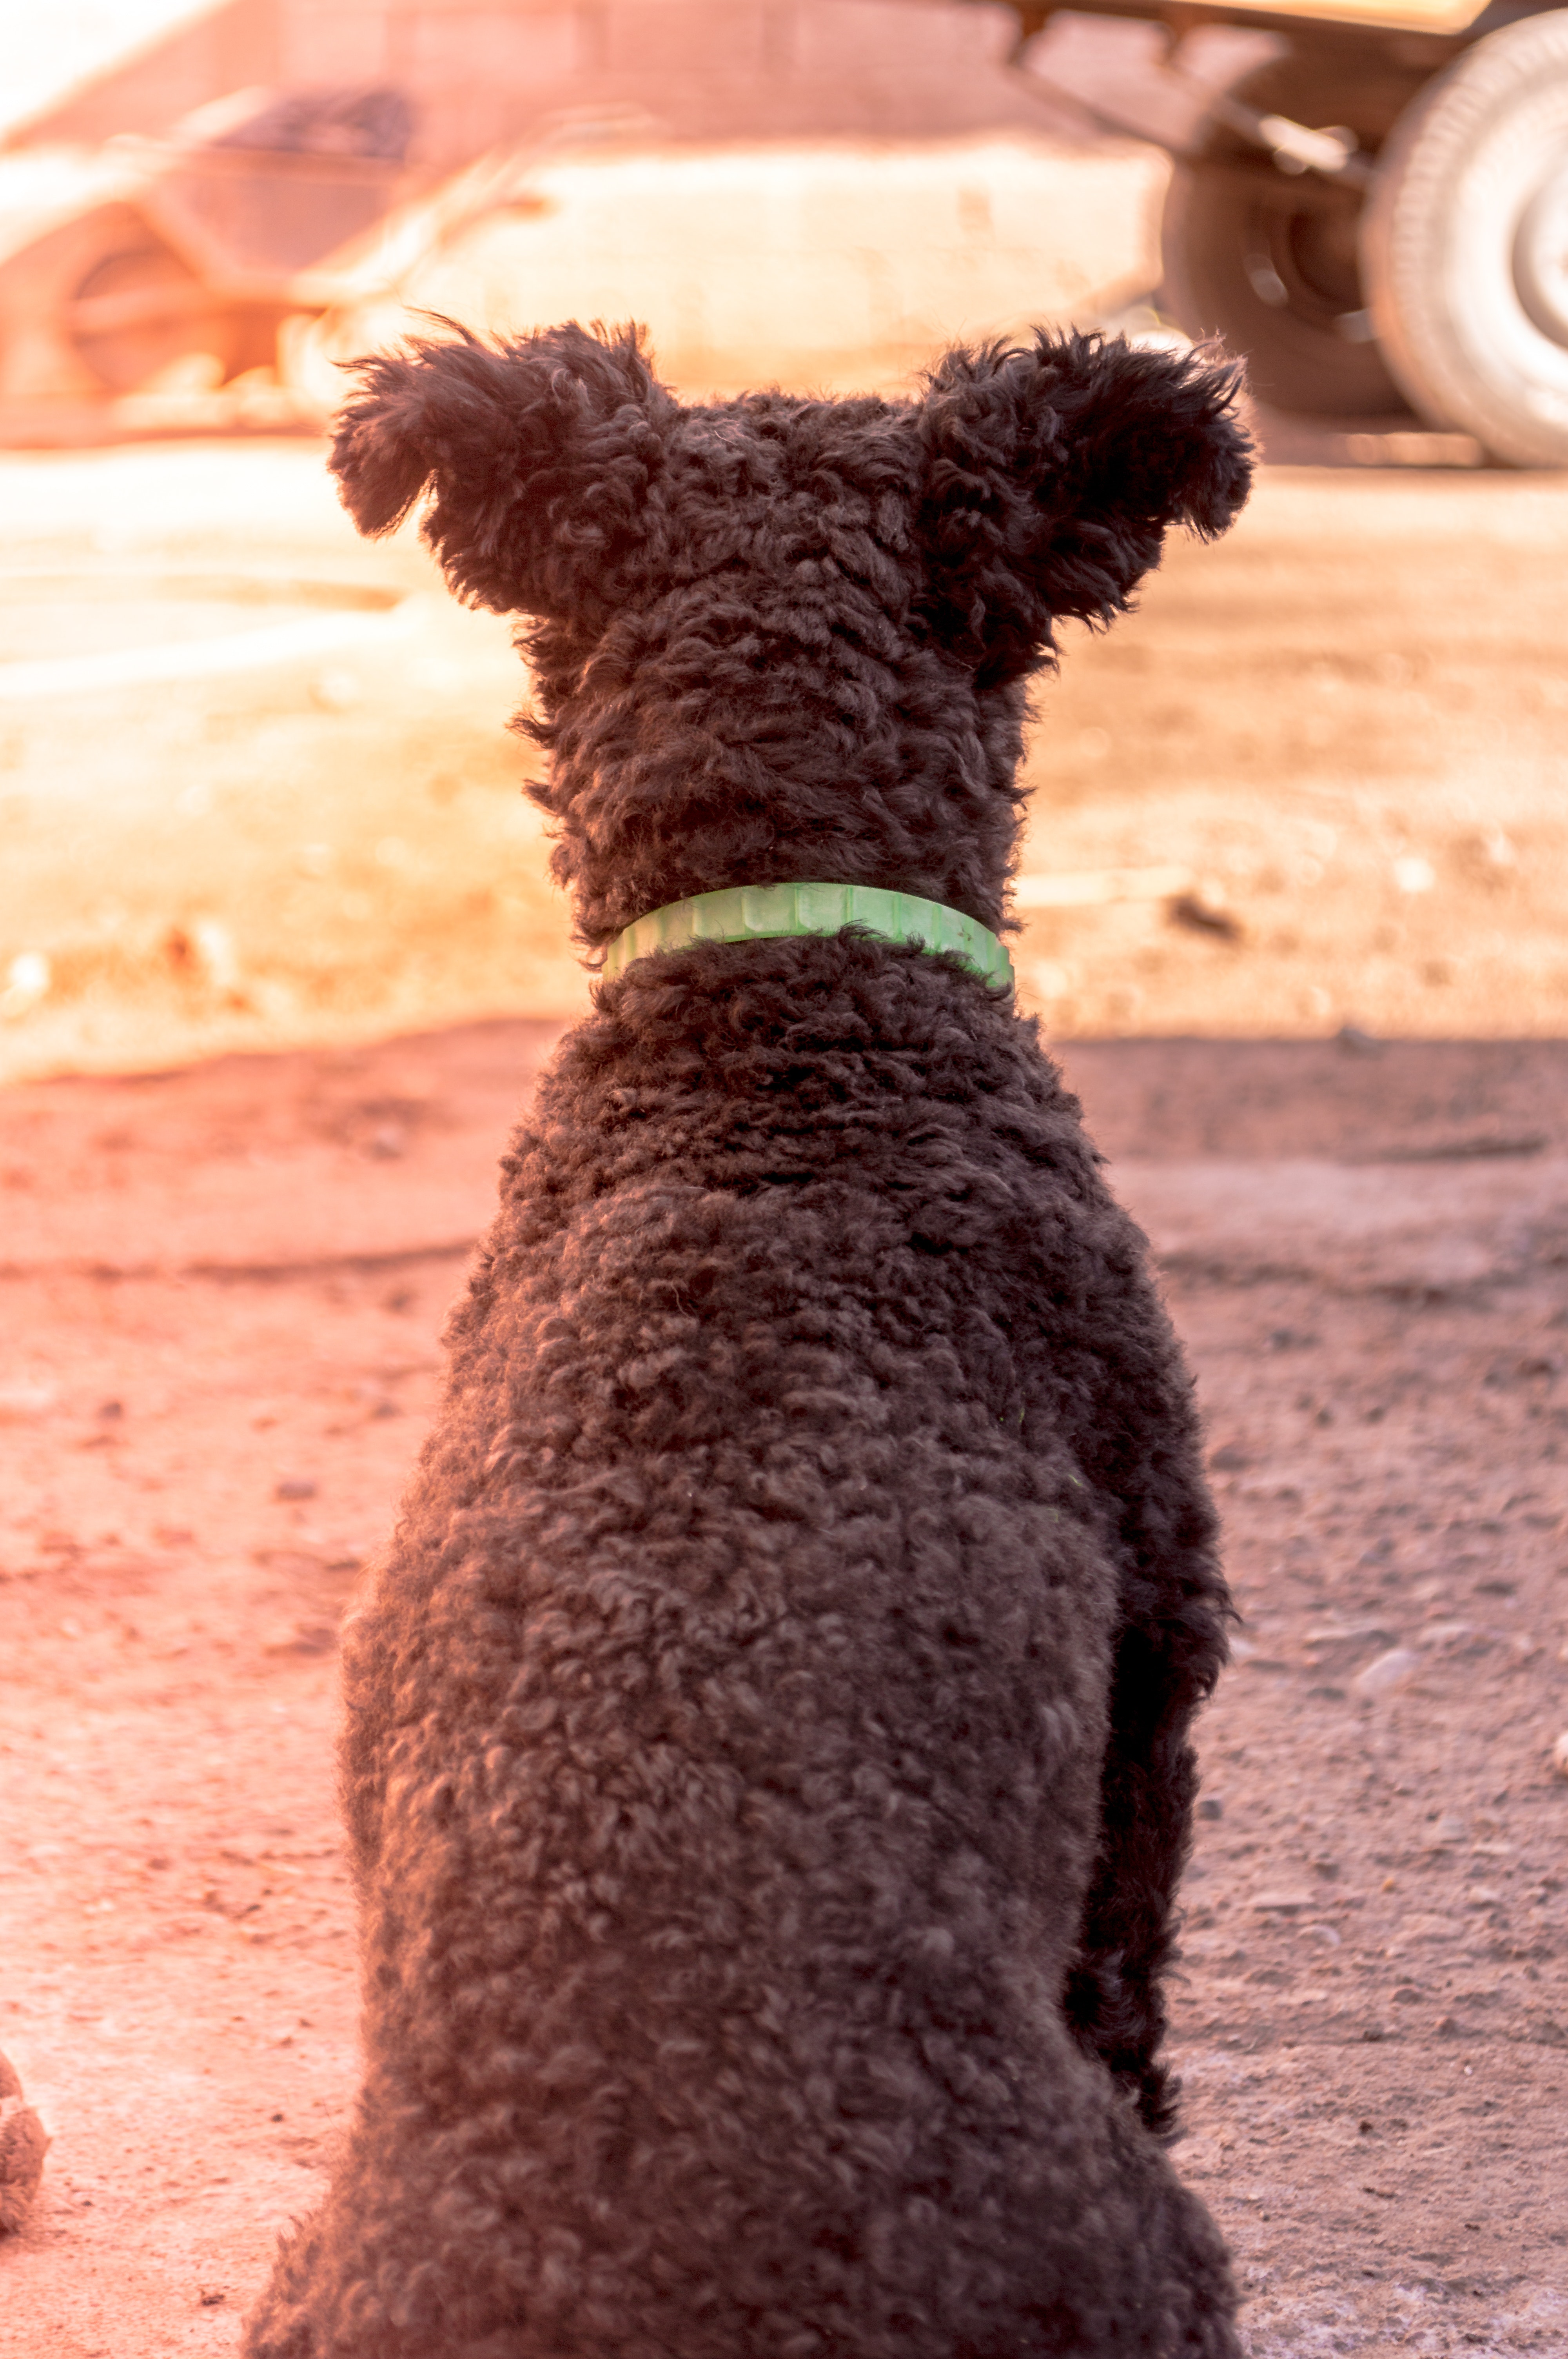
dog, canidae, spanish water dog, carnivore, dog breed, lagotto romagnolo, airedale terrier, sporting group, portuguese water dog, shadow, terrier, Kerry blue terrier, pumi, lakeland terrier, fawn, irish terrier